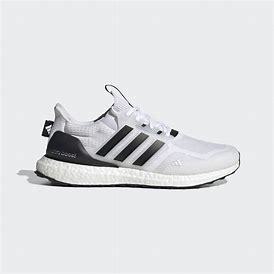
Brand: Adidas
Model: Ultraboost 5 DNA